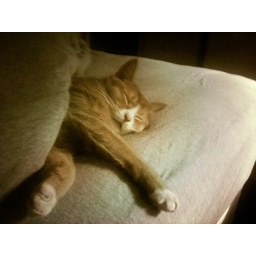
There's a cat in my bed